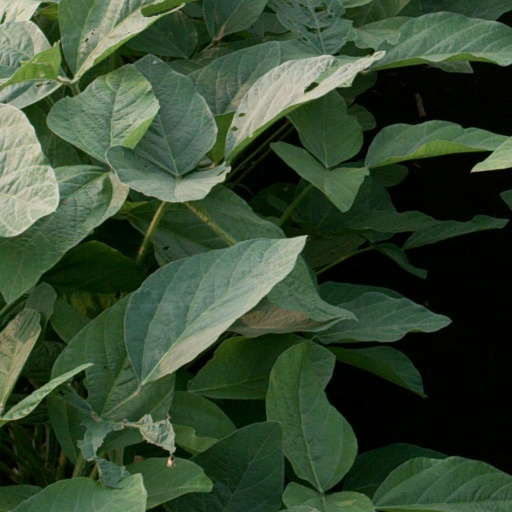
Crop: soybean